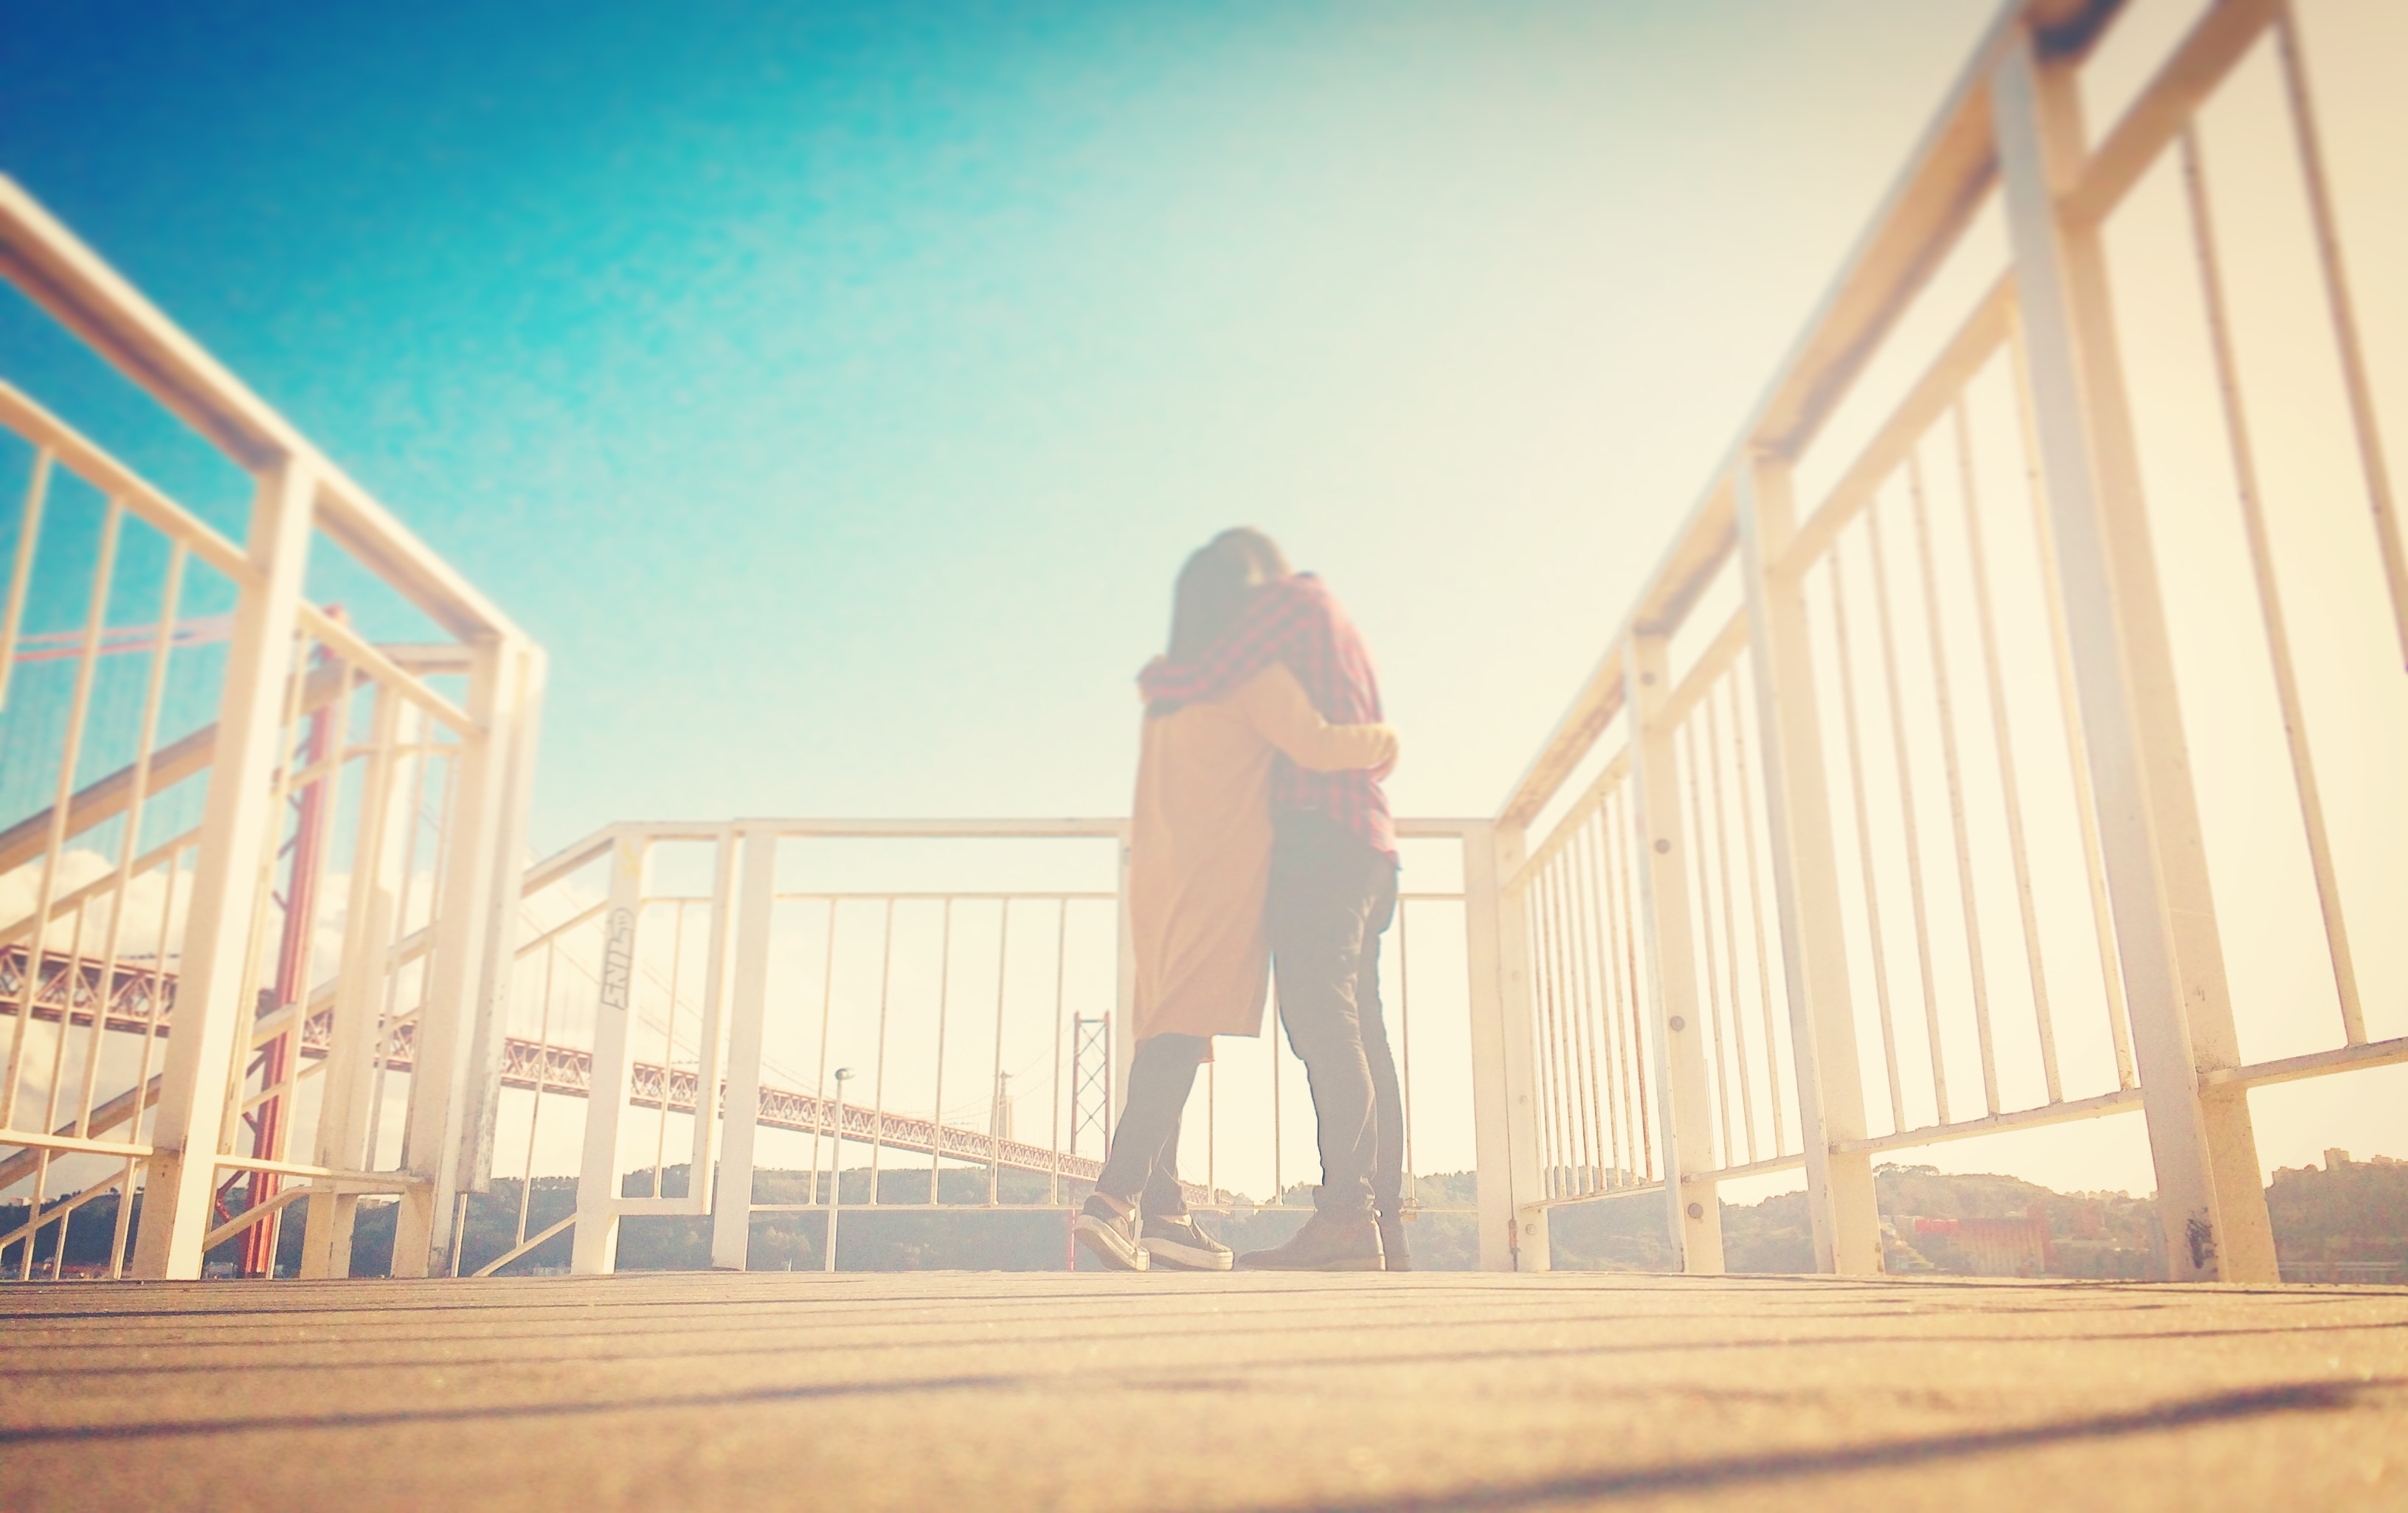
wood, sunlight, photograph